Estuaries of Texas

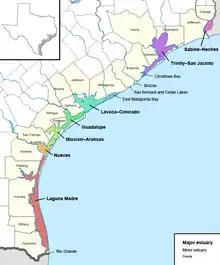
Map of the major and minor estuaries of the Gulf Coast of Texas

The U.S. state of Texas has a series of estuaries along its coast on the Gulf of Mexico, most of them bounded by the Texas barrier islands. Estuaries are coastal bodies of water in which freshwater from rivers mixes with saltwater from the sea. Twenty-one drainage basins terminate along the Texas coastline, forming a chain of seven major and five minor estuaries: listed from southwest to northeast, these are the Rio Grande Estuary, Laguna Madre, the Nueces Estuary (Corpus Christi Bay), the Mission–Aransas Estuary (Aransas Bay), the Guadalupe Estuary (San Antonio Bay), the Colorado–Lavaca Estuary (Matagorda Bay), East Matagorda Bay, the San Bernard River and Cedar Lakes Estuary, the Brazos River Estuary, Christmas Bay, the Trinity–San Jacinto Estuary (Galveston Bay), and the Sabine–Neches Estuary (Sabine Lake). Each estuary is named for its one or two chief contributing rivers, excepting Laguna Madre, East Matagorda Bay, and Christmas Bay, which have no major river sources. The estuaries are also sometimes referred to by the names of their respective primary or central water bodies, though each also includes smaller secondary bays, inlets, or other marginal water bodies.